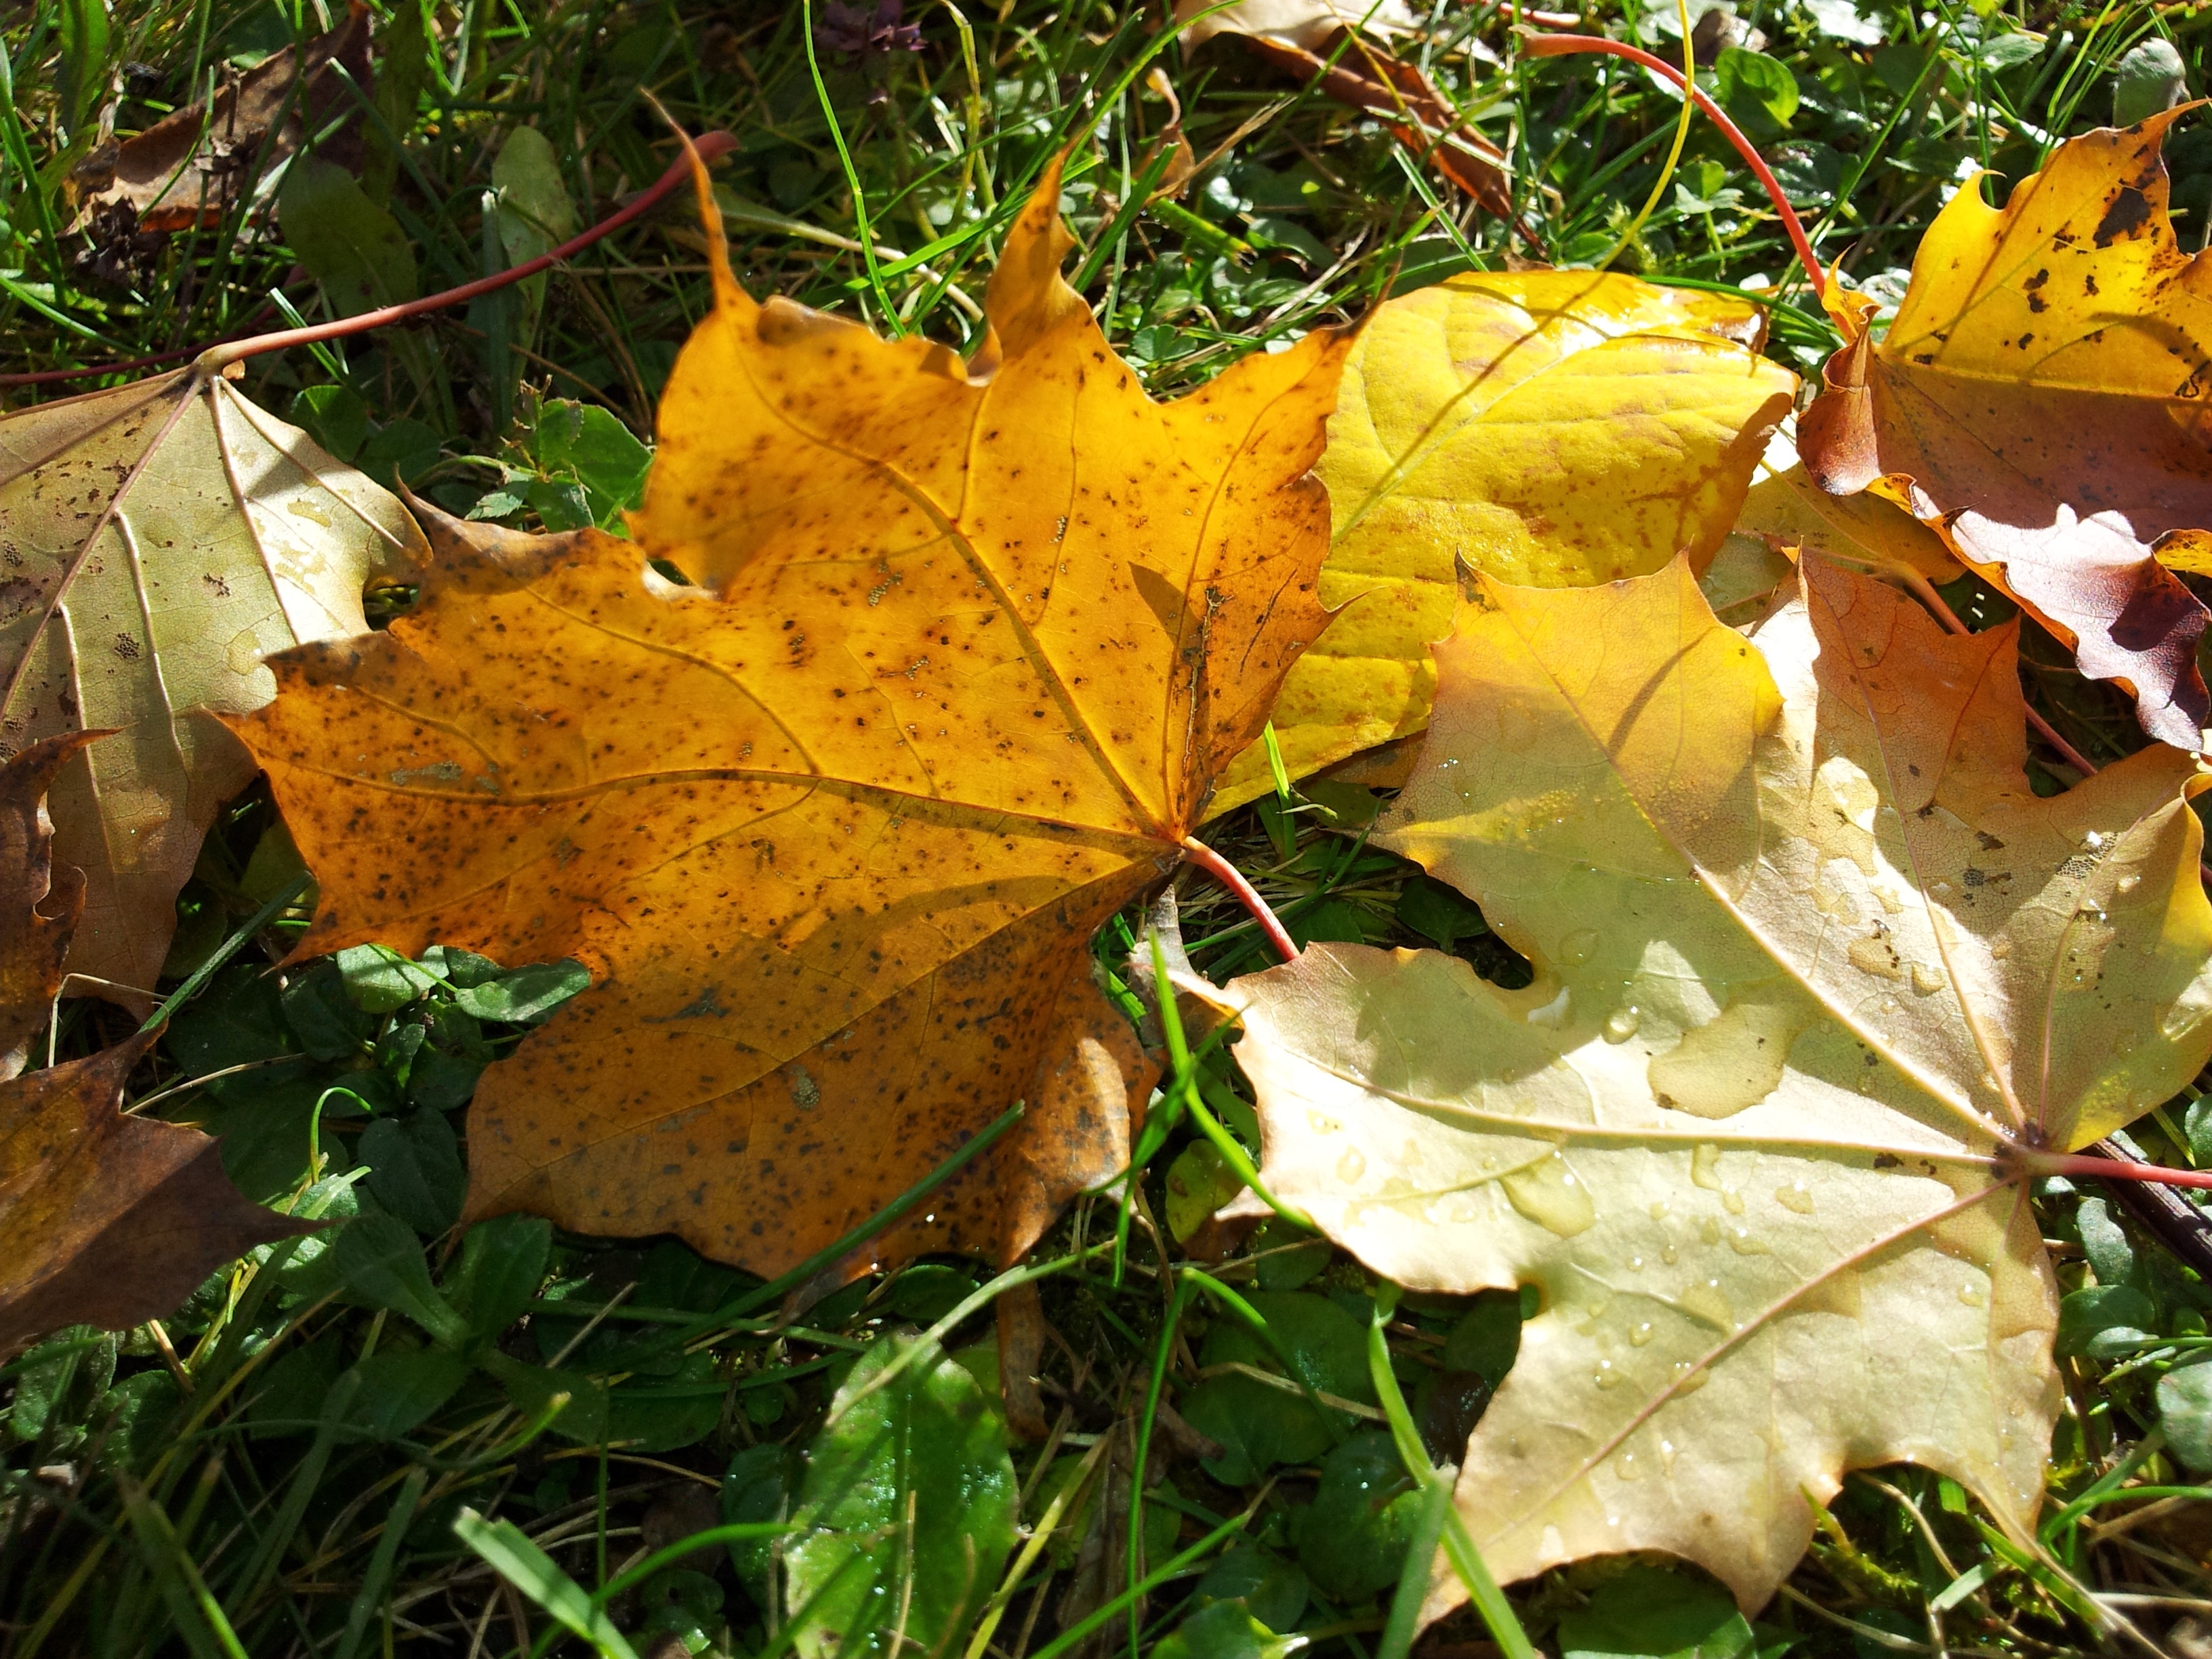
tree, nature, branch, plant, sunlight, leaf, flower, autumn, botany, yellow, flora, season, maple, maple tree, maple leaf, deciduous, woodland, maple leaves, fall color, fall foliage, fall leaves, flowering plant, woody plant, land plant